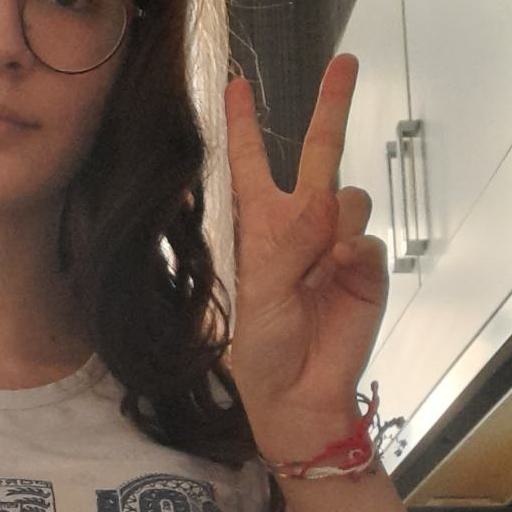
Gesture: peace